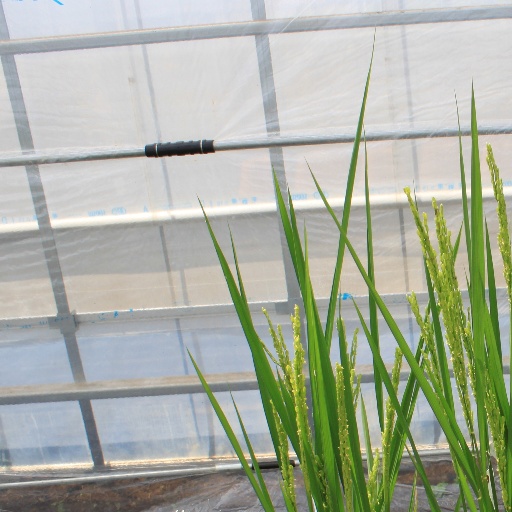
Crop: rice